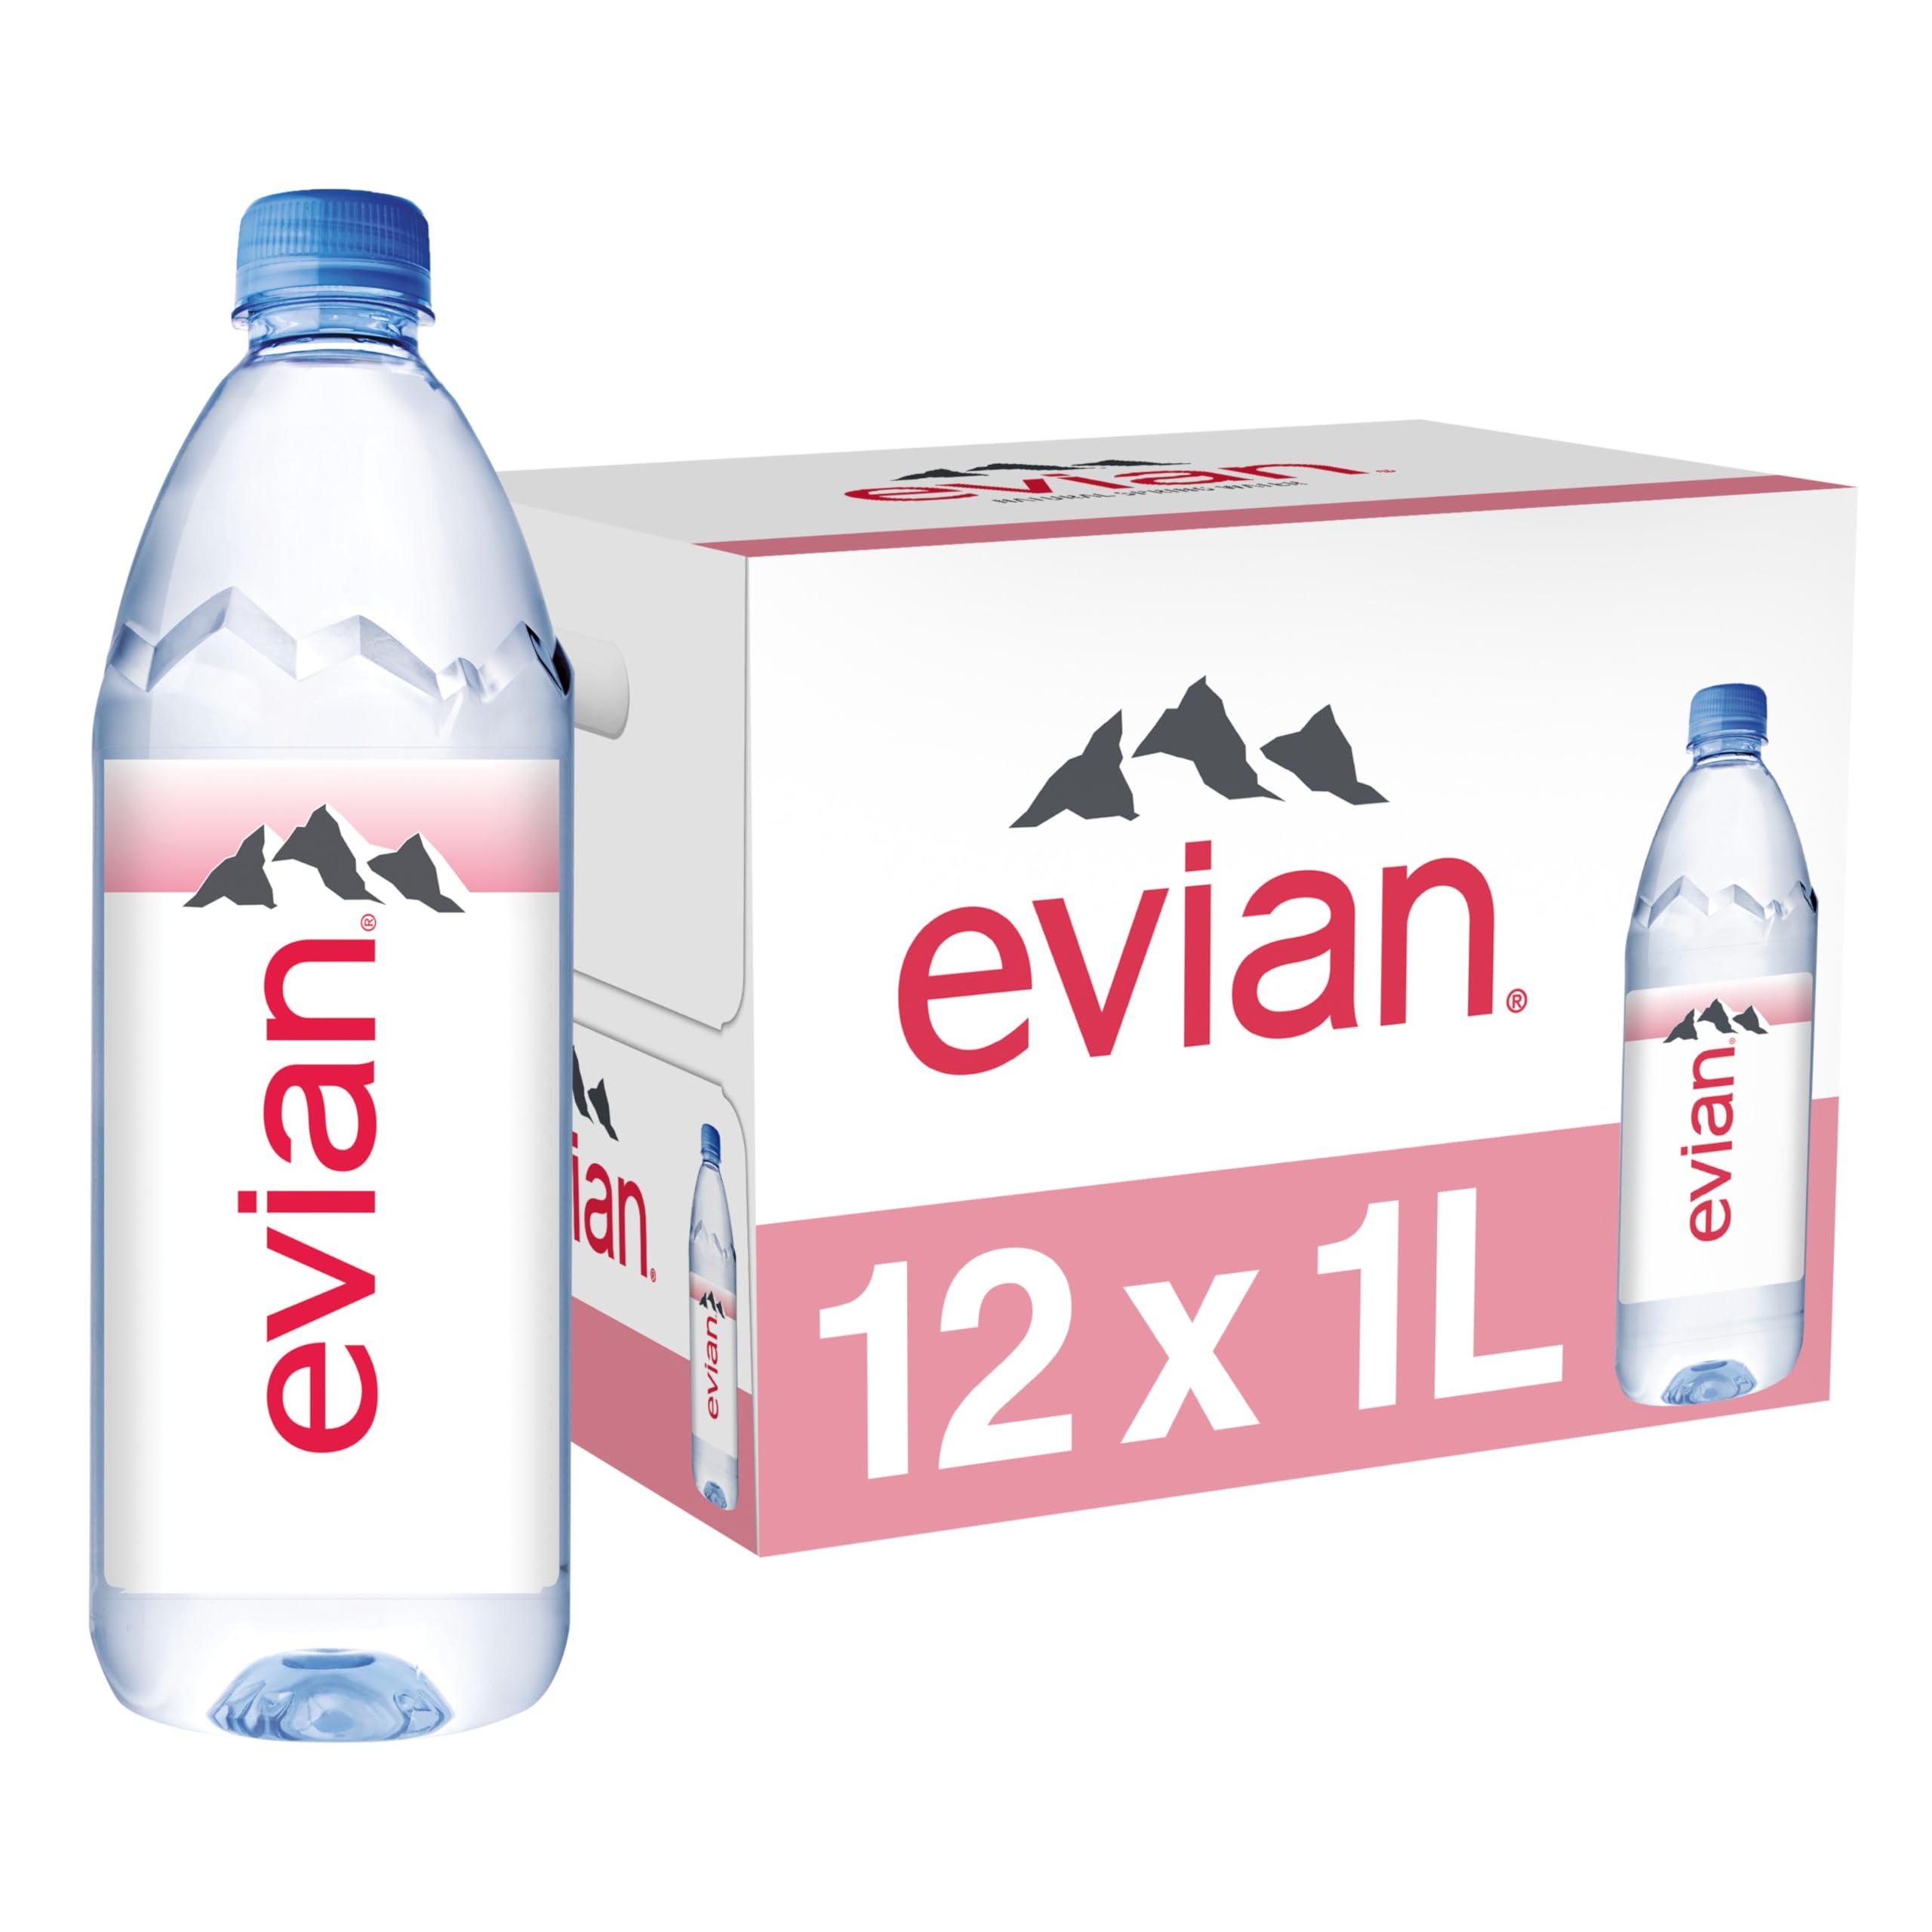
Item Name: Evian Natural Spring Water, 1 L bottle, 12 pack
Bullet Point 1: NATURALLY REFRESHING: Our pure bottled natural spring mineral water is always a refreshing, naturally hydrating drink. Its quality and taste make it perfect for serving by the glass, or drinking directly from the bottle at home, at school or at the gym.
Bullet Point 2: NATURAL HYDRATION: Evian's bottled water starts off nestled in the French Alps before delivering natural hydration and naturally occurring electrolytes. It's a great way to rehydrate post-workout, or as a refreshing drink on your lunch break or commute.
Bullet Point 3: OUR NATURAL SPRING WATER: Has a balanced mineral composition and naturally occurring electrolytes that give it a distinctive, smooth taste, unique among bottled waters. It's the perfect rehydrating beverage, delicious either cold or at room temperature.
Bullet Point 4: CRAFTED BY NATURE: Evian natural spring water begins as snowflakes and mountain rain, naturally filtered through glacial rocks for over 15 years, giving evian its purity, mineral content and neutrally balanced 7.2 pH for delicious natural spring water.
Bullet Point 5: DRINK GREEN: Evian is committed to the environment & respecting the water cycle. Our recyclable plastic bottles contain up to 35% recycled plastic. They're perfect for your backpack or gym bag, or keep them in your fridge for cool refreshment anytime.
Value: 405.6
Unit: Fl Oz

Price: 15.99